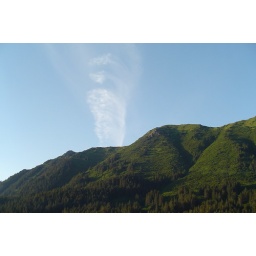
just a pretty cloud formation above the mountain